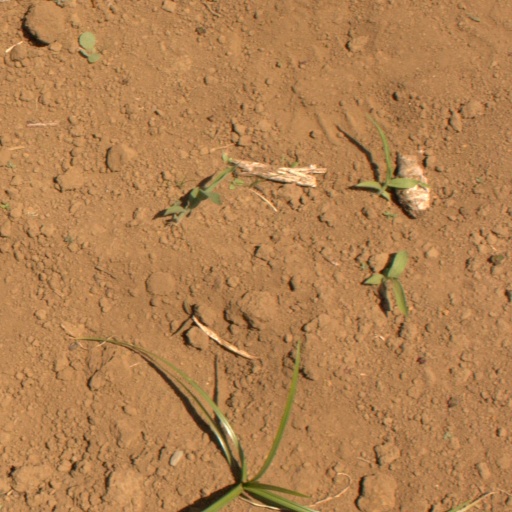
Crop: Jerusalem artichoke